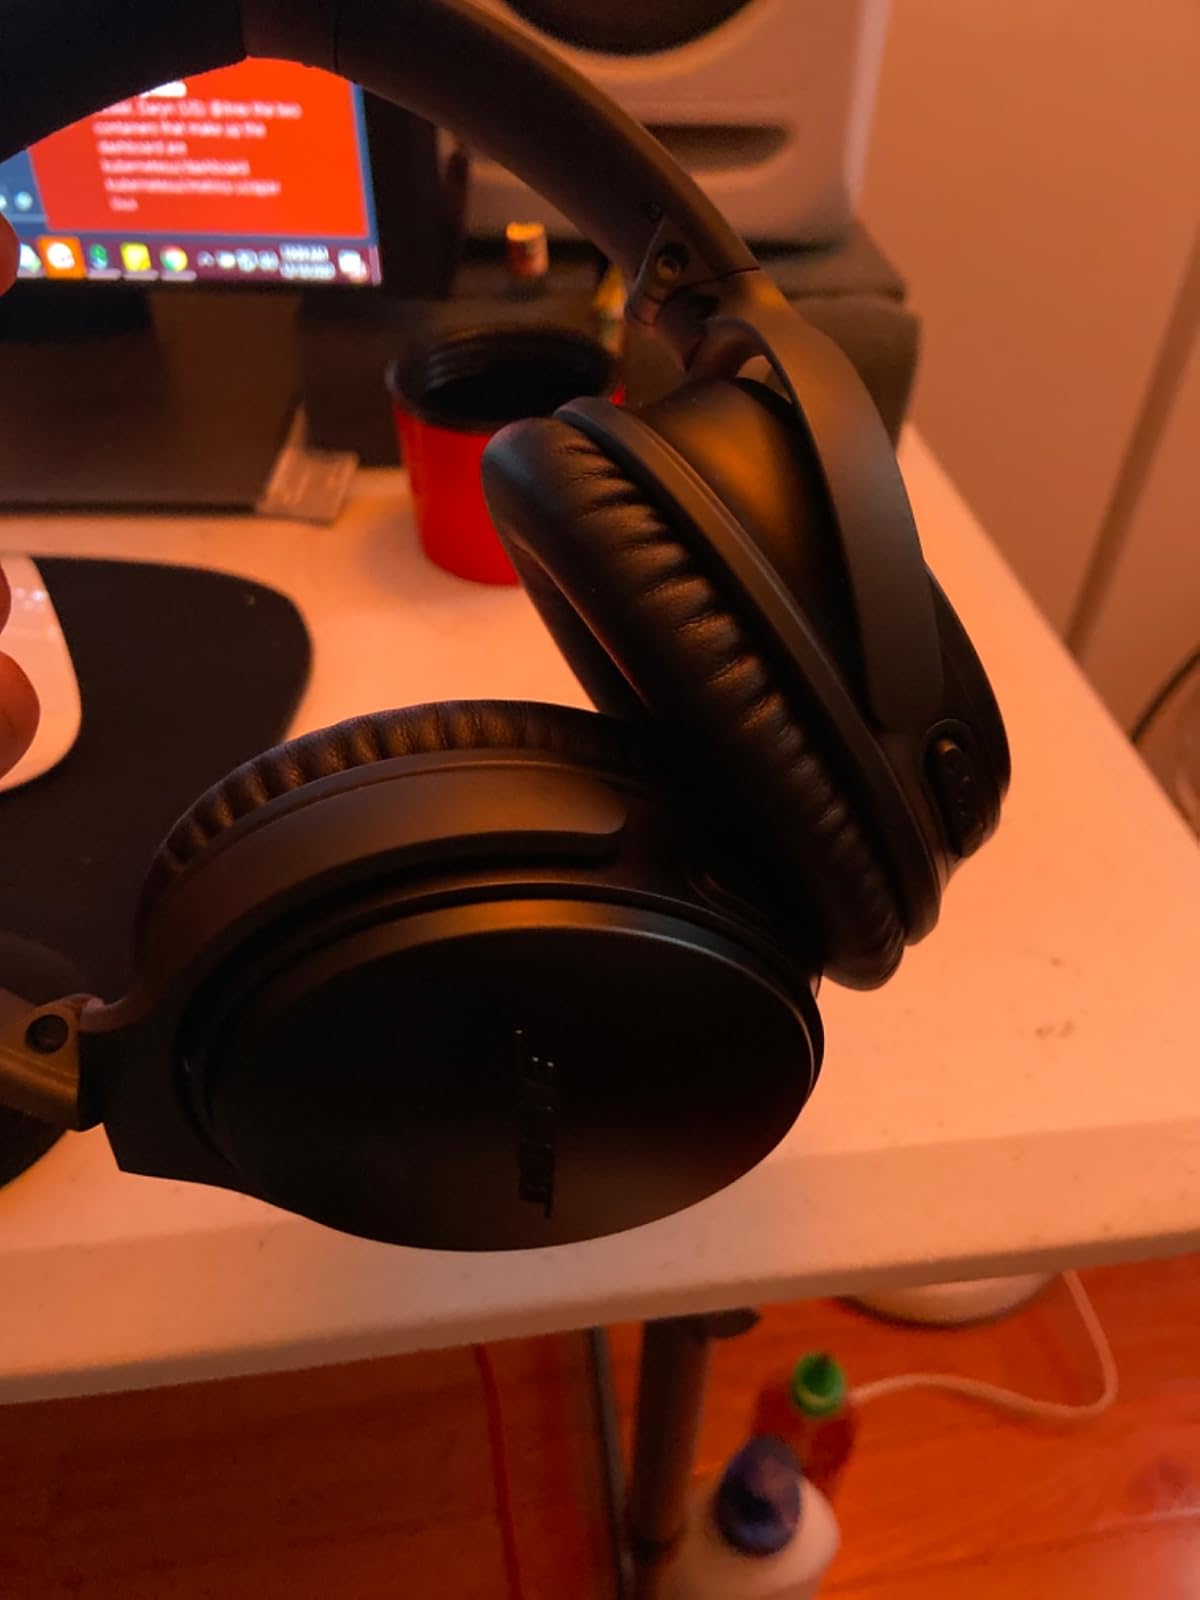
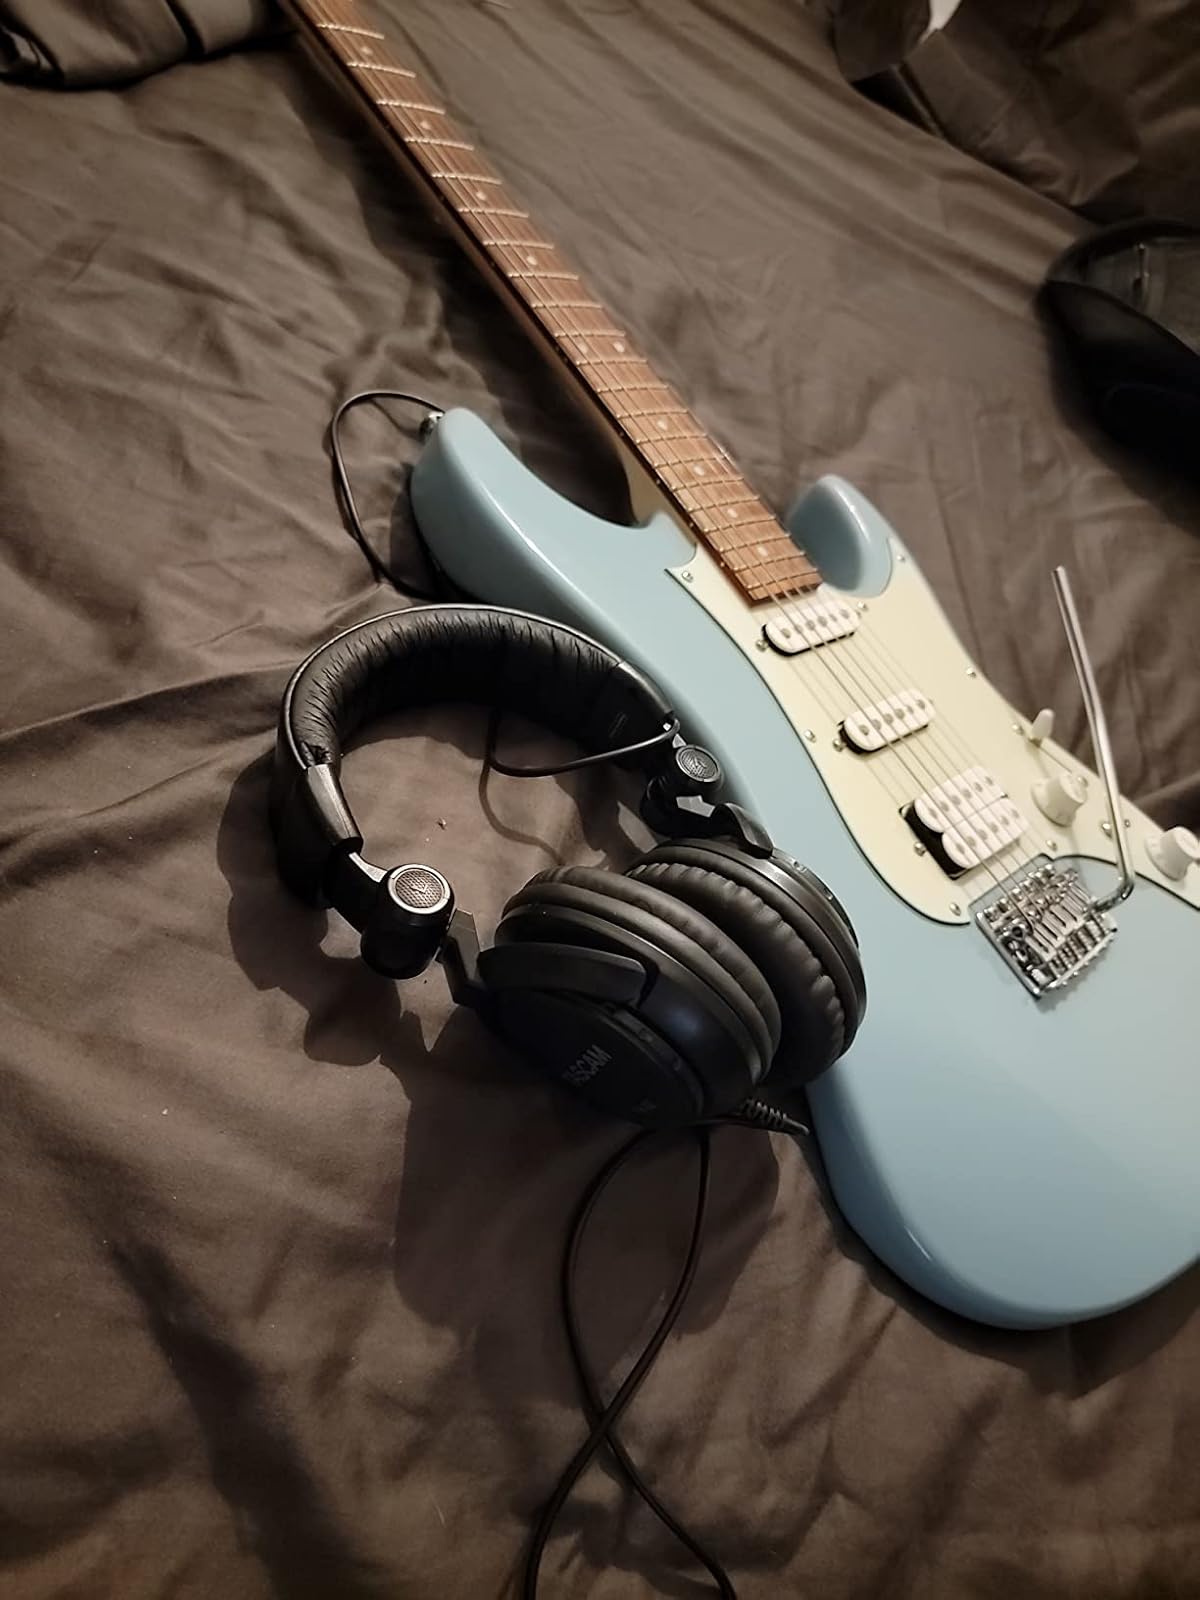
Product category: headphones
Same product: no